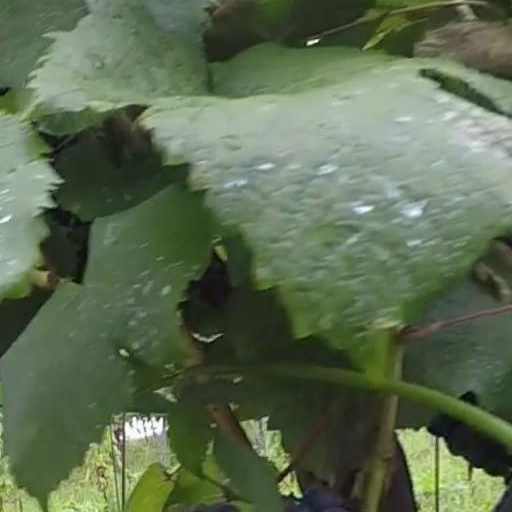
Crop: grape